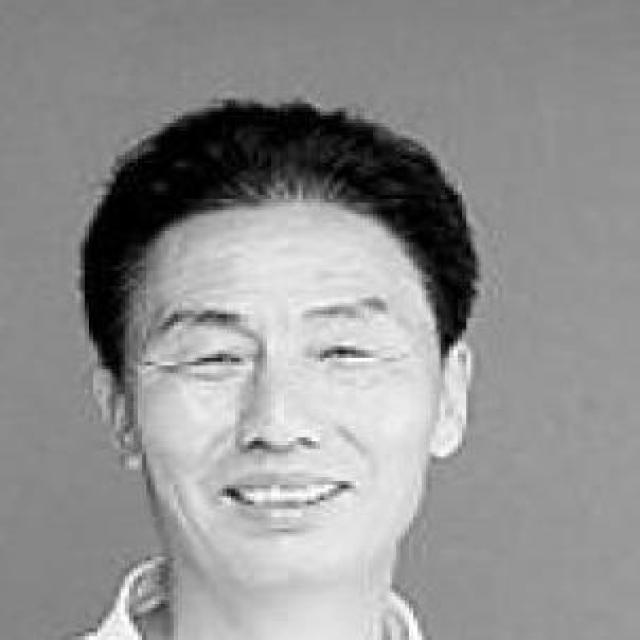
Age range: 45-64